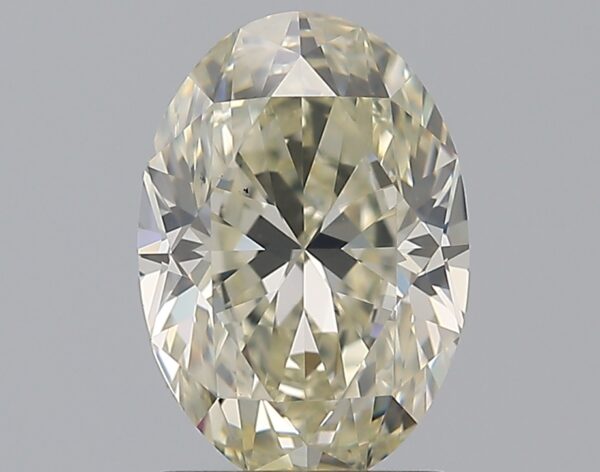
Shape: oval
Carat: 1.51
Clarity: VS2
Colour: L
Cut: VG
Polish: EX
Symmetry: VG
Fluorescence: VS
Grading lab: GIA
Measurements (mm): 8.78 x 6.11 x 4.03